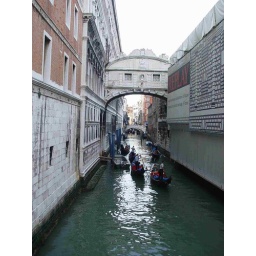
This is the Bridge of Sighs in Venice Italy. This bridge connects the court house to the prison.